Mary Shirley, Countess Ferrers

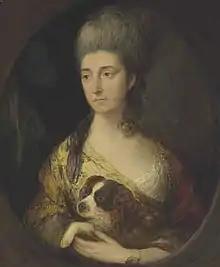
Lady Frederick Campbell, portrait by Thomas Gainsborough

Mary Shirley, Countess Ferrers, ( Meredith; bapt. 6 August 1733 – 25 July 1807), later Lady Frederick Campbell, was an English noblewoman.